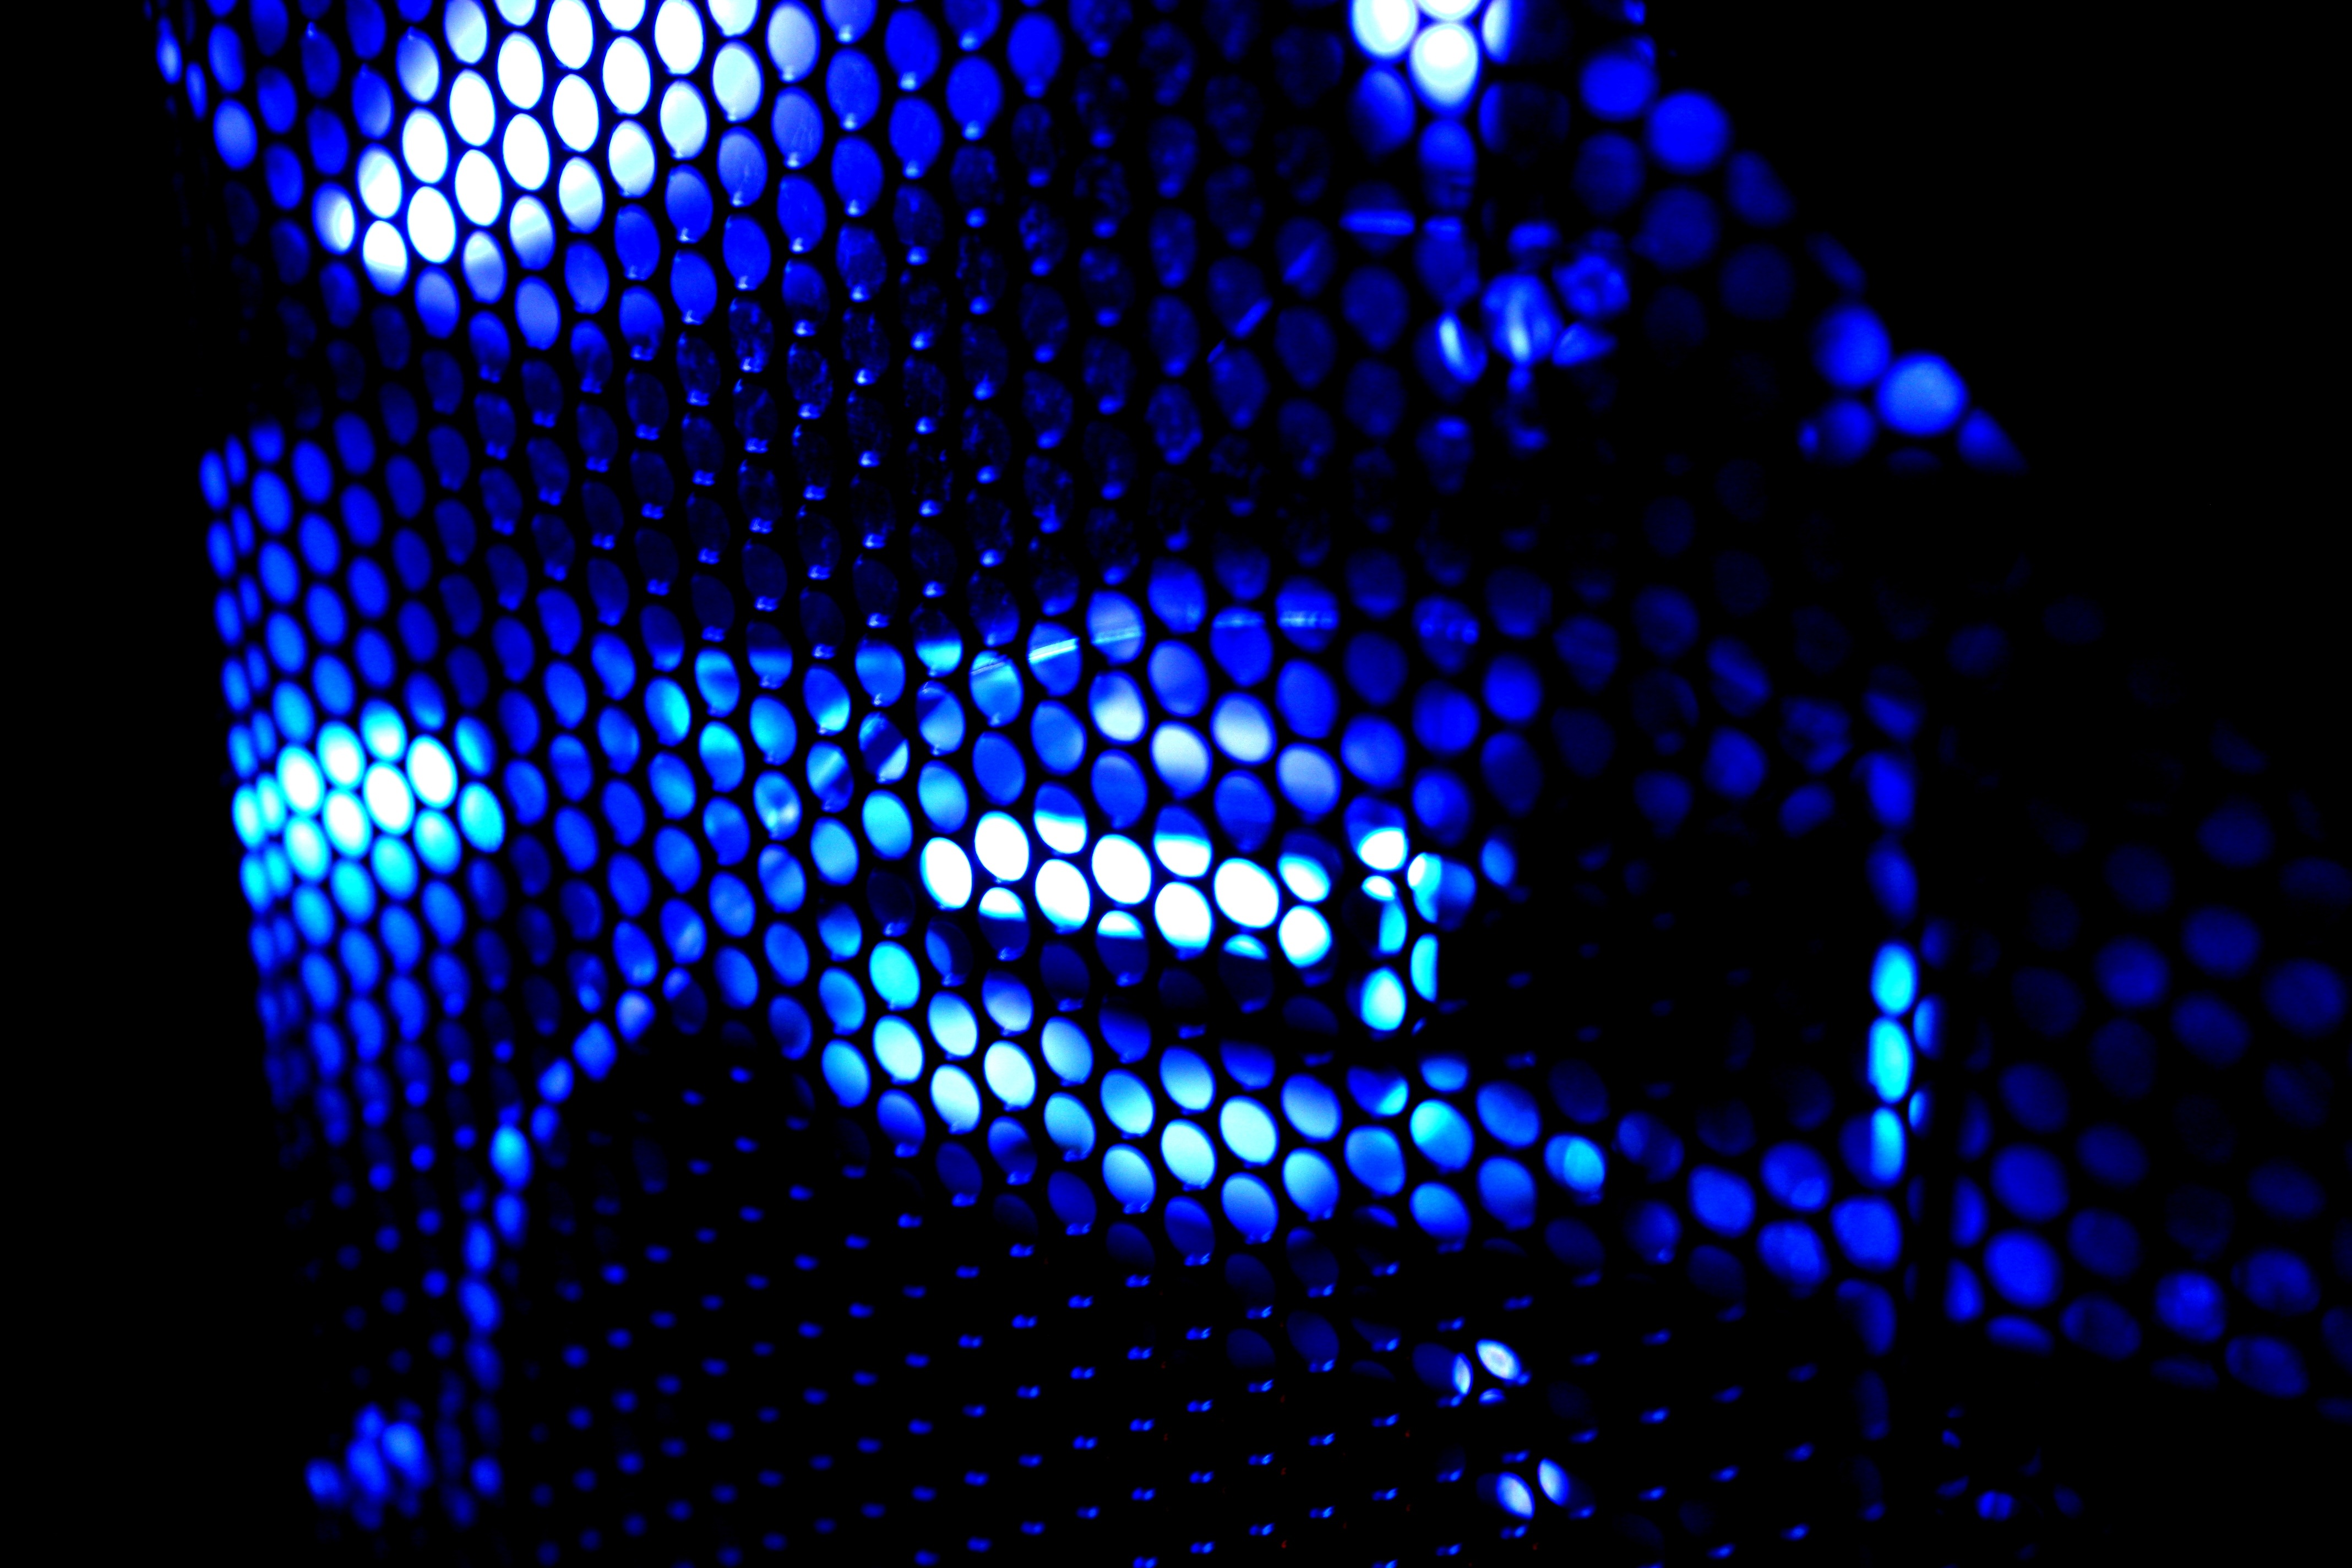
light, technology, line, darkness, blue, circle, cage, housing, symmetry, grid, pc, screenshot, computer wallpaper, display device, ventilation grille, honeycomb lattice